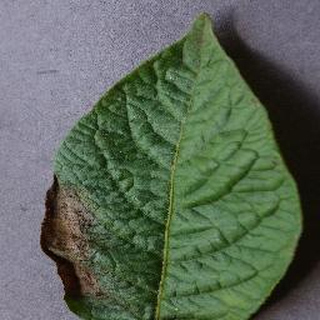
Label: potato_late_blight